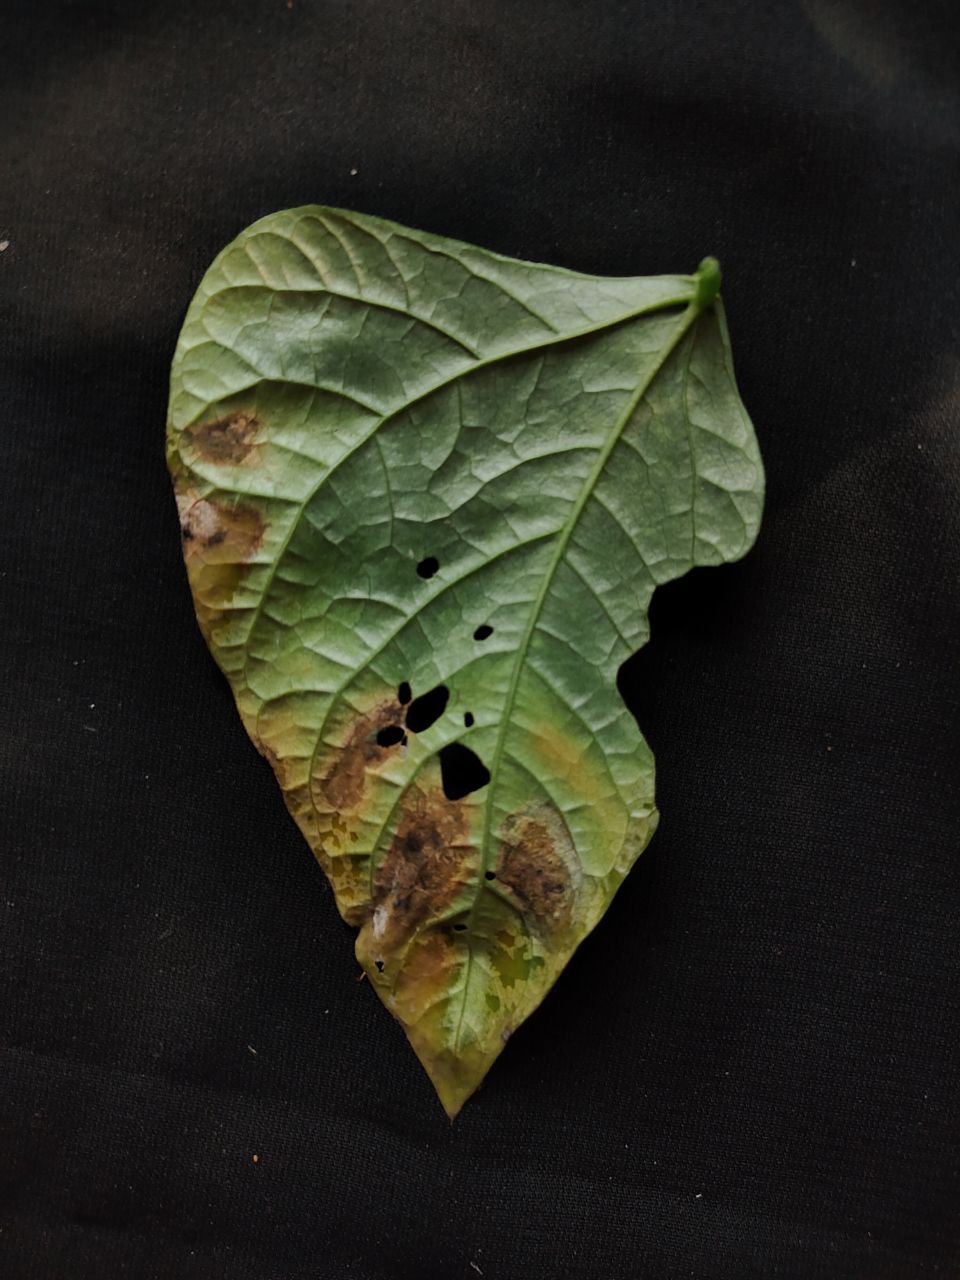
Crop: cowpea
Leaf condition: Bacterial wilt